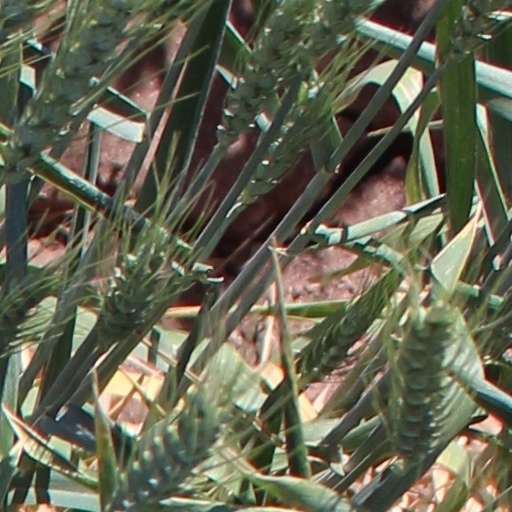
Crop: wheat